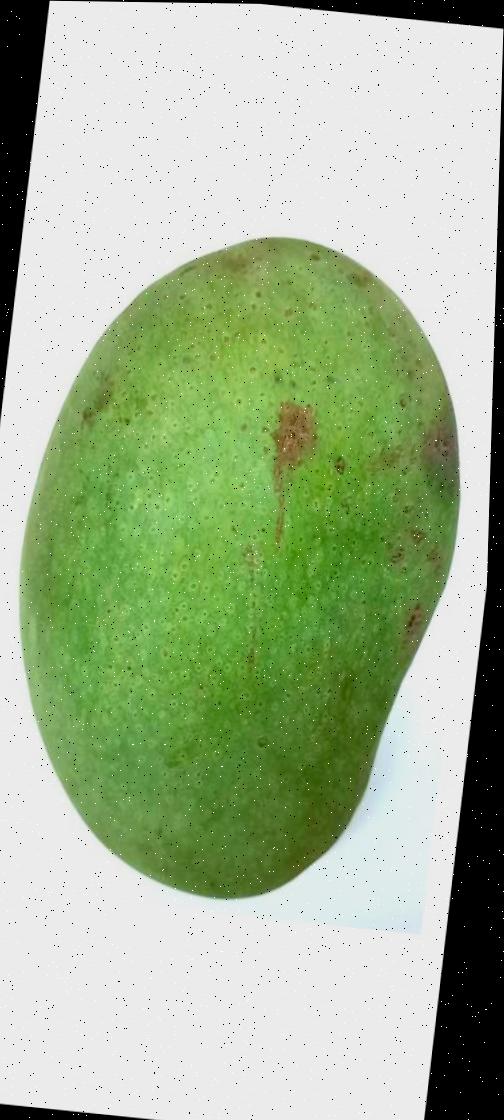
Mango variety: Fazli Shurmai